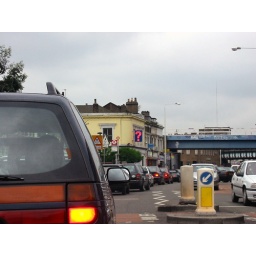
taken in camberwell. notice the sign on the yellow building.